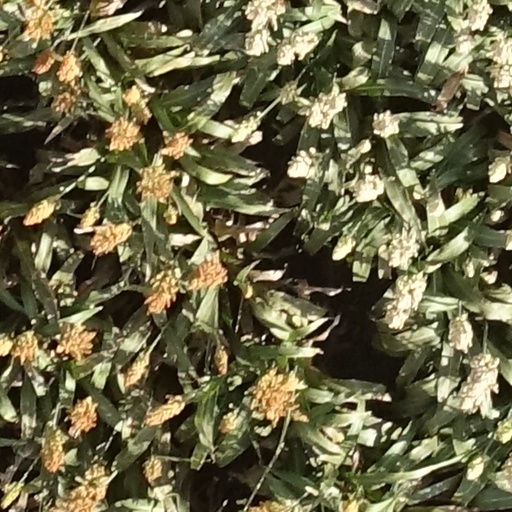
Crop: sorghum